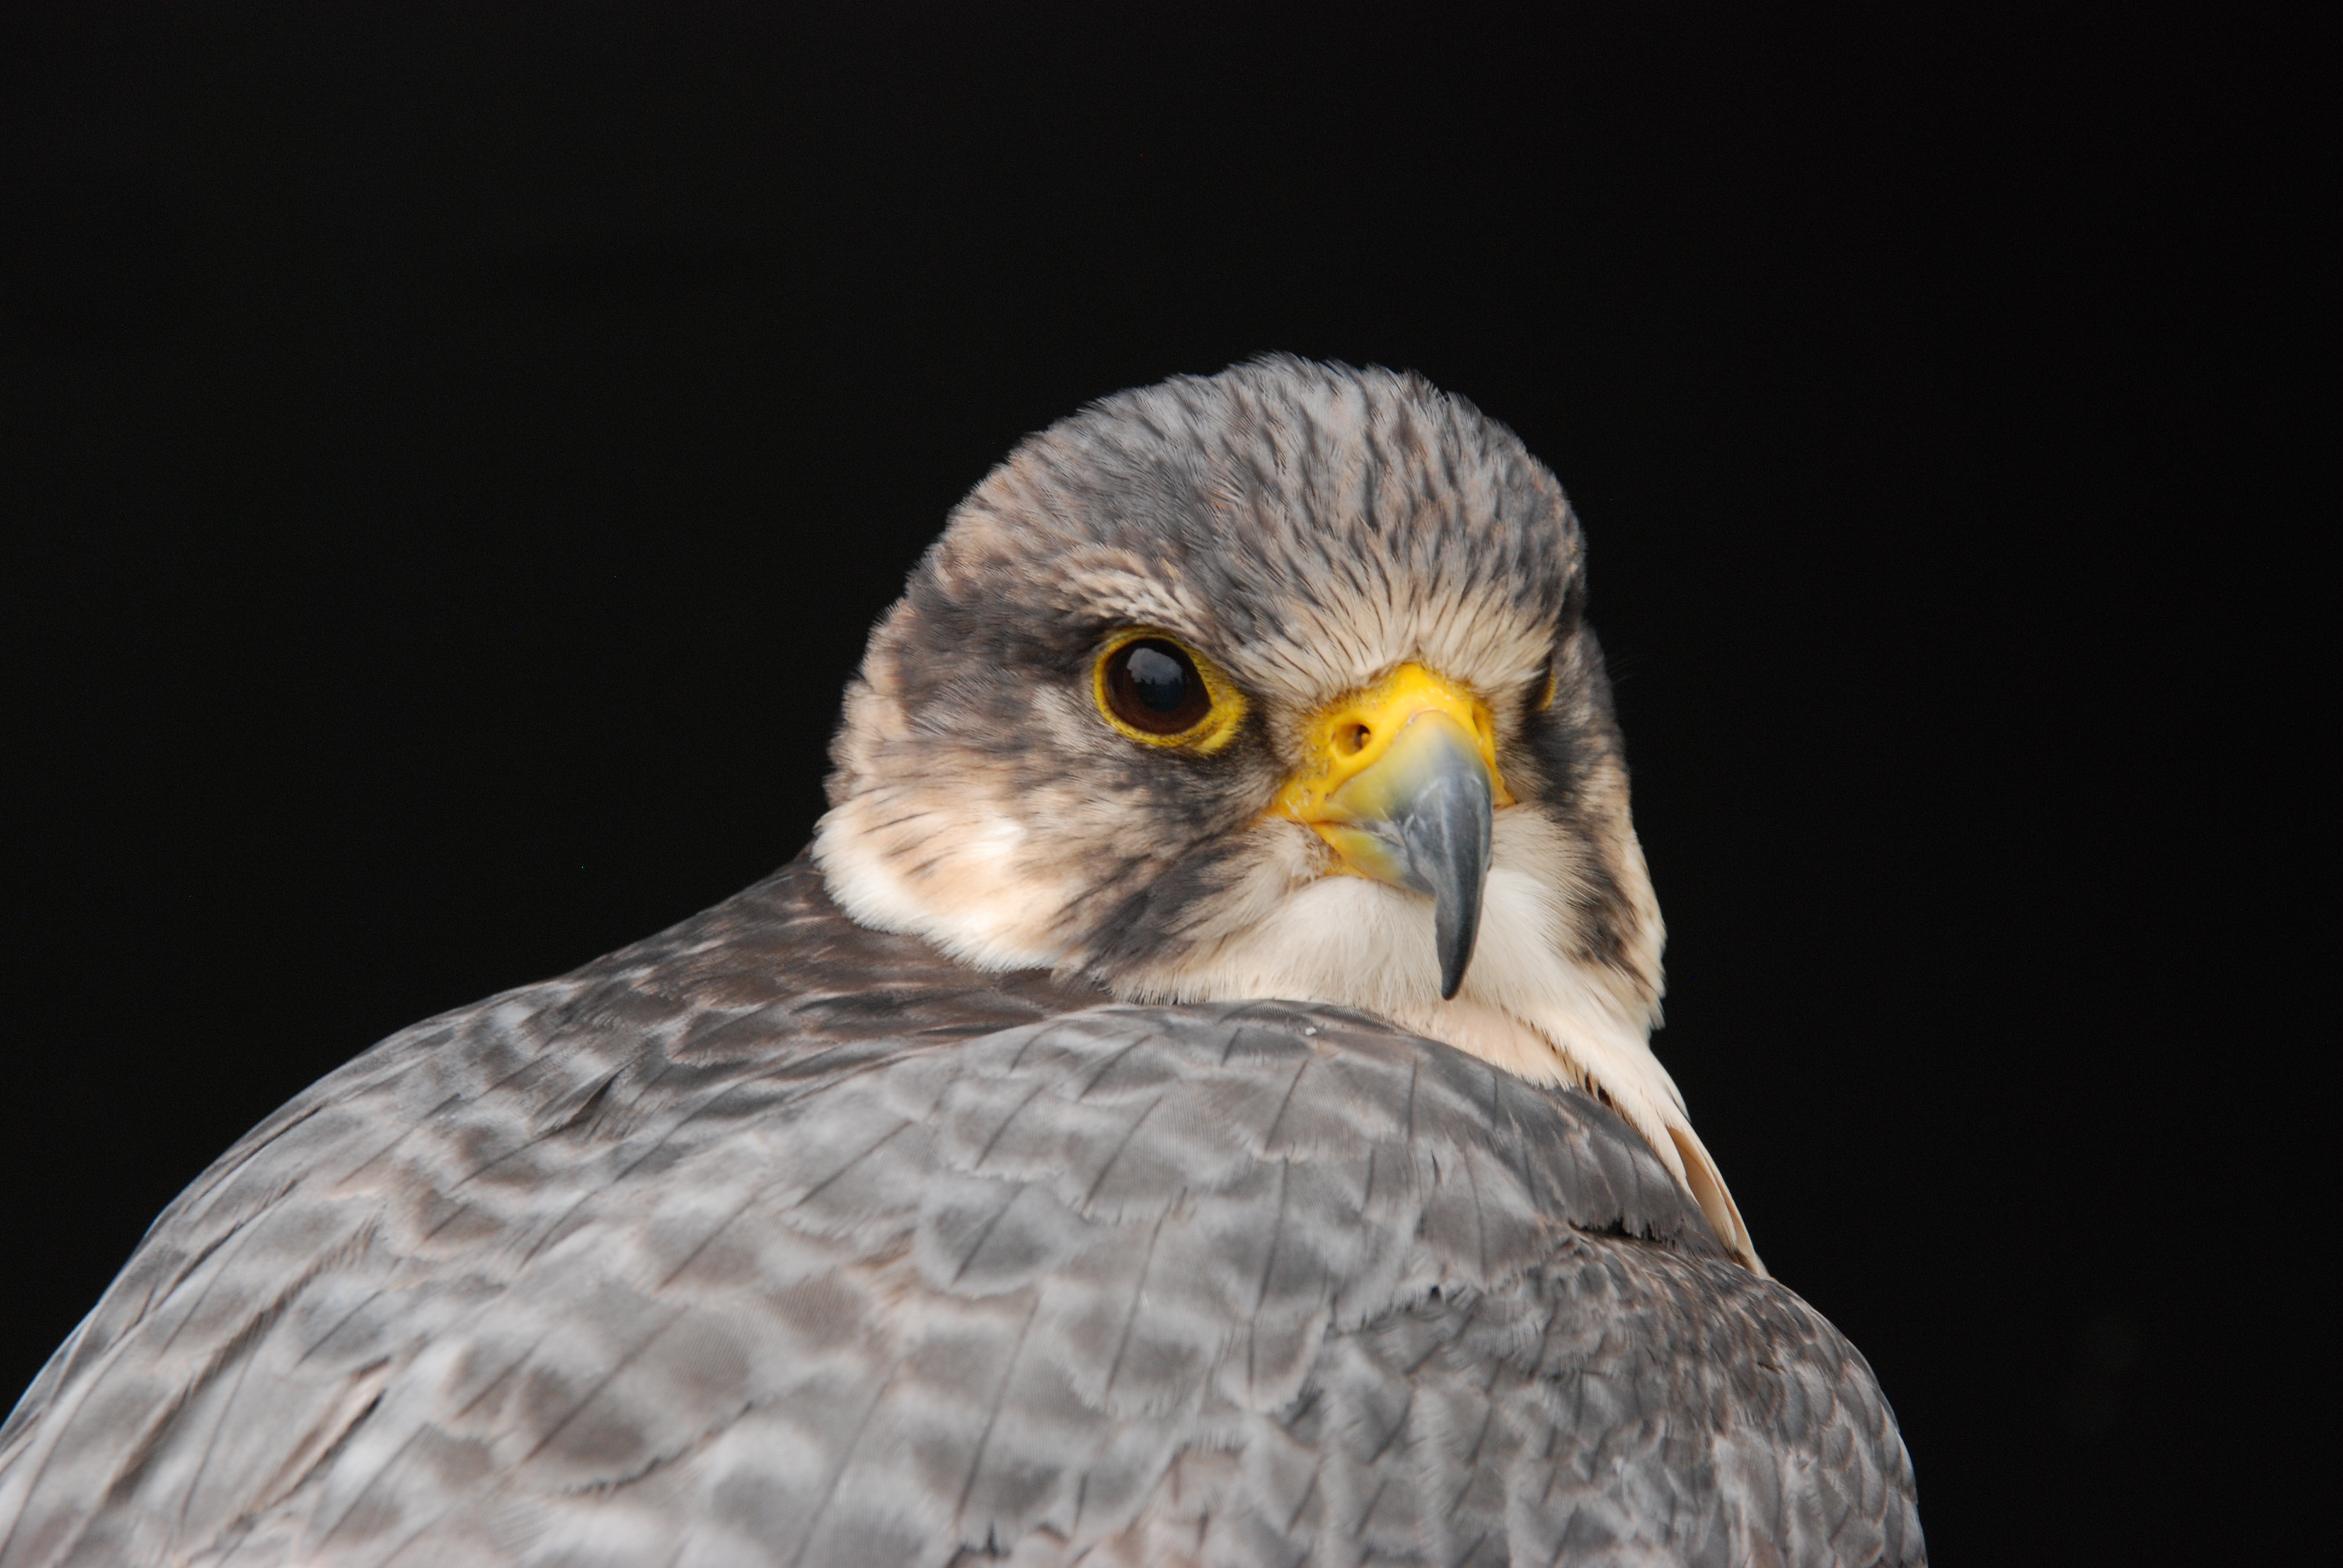
nature, bird, wing, wildlife, beak, hawk, owl, fauna, bird of prey, close up, eye, vertebrate, falcon, accipitriformes